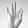
ASL letter: F